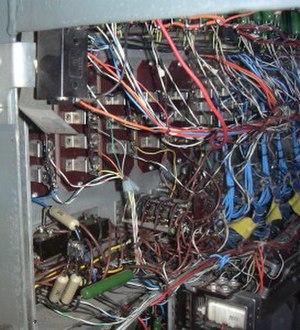
L'IBM 650 est le deuxième ordinateur commercialisé par la société IBM, le premier au monde à avoir été fabriqué en série, et le premier profitable pour cette société. Il a été annoncé en 1953, et plus de 2 000 unités ont été produites entre la première livraison en 1954 et l'arrêt de cette production en 1962. La maintenance de cet ordinateur et de ses composants a été assurée jusqu'en 1969. Le dernier IBM 650 connu a fait l'objet d'un enterrement symbolique en 2007.